Çağlar Söyüncü

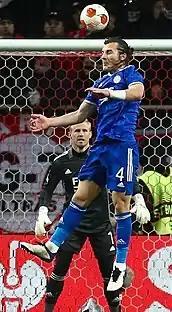
Söyüncü after heading the ball during a Leicester City match in 2021

On 11 May 2021, Söyüncü scored the winning goal for Leicester City in a 2–1 away victory over Manchester United, to be their first win at Old Trafford since 1998. Four days later he played in the 2021 FA Cup final against Chelsea, a 1–0 win; Jacob Steinburg of "The Guardian" said he stood firm after fellow defender Jonny Evans was substituted with injury. In August, he featured in the 2021 FA Community Shield, a 1–0 win against league champions Manchester City.